Wayne Hale

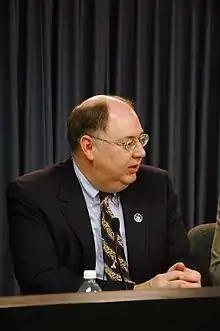
Hale in 2006

N. Wayne Hale Jr. (born July 5, 1954) is an American former NASA engineer. Previously a flight director and Space Shuttle program manager, Hale served as NASA's Deputy Associate Administrator for Strategic Partnerships prior to his retirement on July 31, 2010.